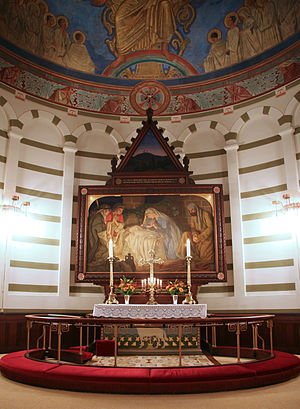
Tove Ditlevsen / Sidste tid
Alteret i Kristkirken.
Tove Irma Margit Ditlevsen var en dansk forfatter, der debuterede i 1939 med digtsamlingen Pigesind.